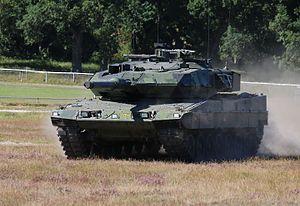
Stridsvagn signifie simplement en suédois « char de combat ». Le Stridsvagn 122 est la deuxième version du char d'assaut d'origine allemande Léopard 2 achetée par l'armée suédoise. Celle-ci, qui possédait déjà 160 chars Léopard 2 A4 sous la dénomination Stridsvagn 121, a acheté 120 Stridsvagn 122, basés sur le Léopard 2 Improved, tous livrés.